Caley Hall

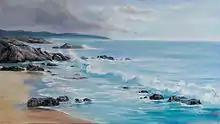
Painting a Seascape by Caley Hall, a New Zealand Landscape artist

Caley is the artist formerly known as DJ Biggles, having worked in the club scene for many years. He also got himself in the news throughout Australasia in 1999 for giving then New Zealand Prime Minister Jenny Shipley a "cheeky" kiss on the cheek during a visit to the Earnslaw. Hall has written a book, “Jackson and the Plum Tree”, about his Highland cow Maggie and his Kunekune Jackson.